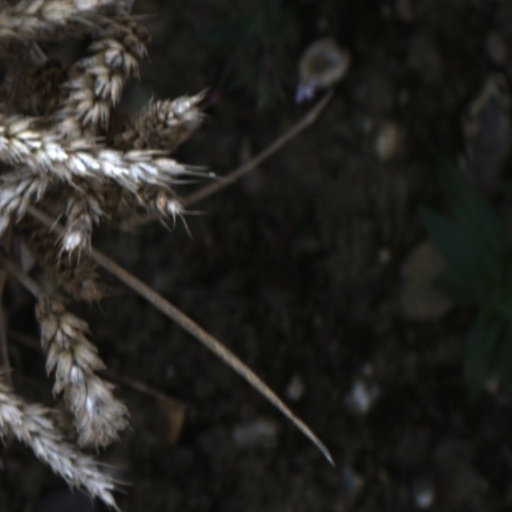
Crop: wheat